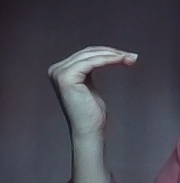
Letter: haa